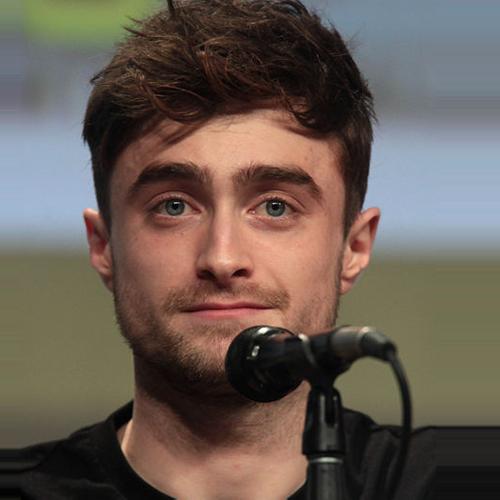
Age: 24